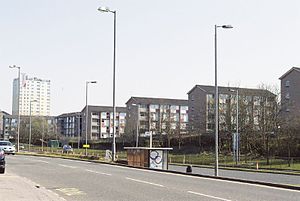
East Kilbride
East Kilbride
East Kilbride er en by i det sydlige Skotland, med et indbyggertal på cirka 73.000. Byen ligger i countyet South Lanarkshire, 13 kilometer sydøst for Glasgow.